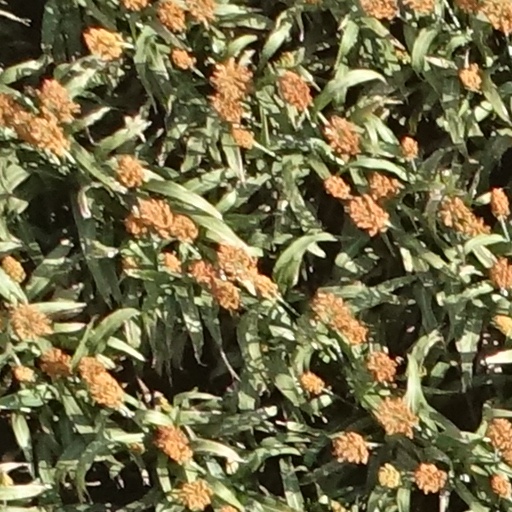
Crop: sorghum